Florentine Renaissance art

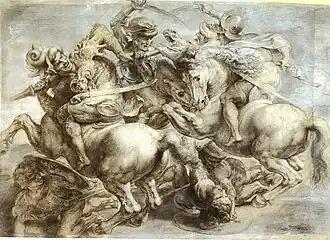
Peter Paul Rubens, copy of "The Battle of Aghiari" by Leonardo da Vinci

The next generation of artists continued to spread the new style, influenced in its orientation by the social and political climate and by the new demands of clients.